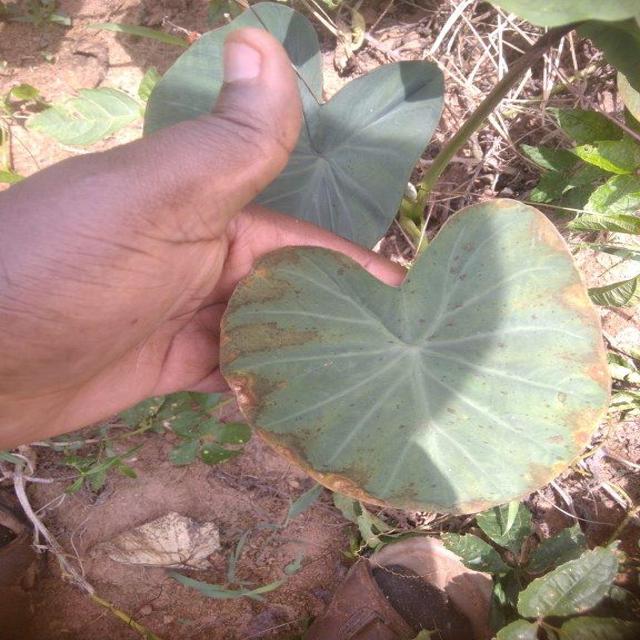
Label: Mid_Blight